Sibley Commission

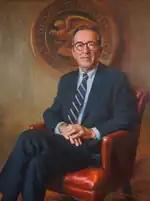
Griffin Bell ("pictured ") served as Governor Ernest Vandiver's chief of staff and formulated the idea for the Sibley Commission.

In 1954, the Supreme Court of the United States issued their landmark decision in the court case "Brown v. Board of Education" that racial segregation in public schools is unconstitutional. In response, conservative state politicians in the Southern United States adopted a policy of massive resistance where they passed a number of legislative acts designed to delay or outright stop attempts to integrate public schools. In Georgia, where historian Alton Hornsby Jr. described the state's general assembly as "overwhelmingly segregationist", legislators had previously approved a constitutional amendment in 1953 that would have cut state funding to any public institution that voluntarily integrated and converted those school districts from public systems to private schools, and in 1956, the state government passed additional legislation further outlining the transfer of public school property to private entities in the event of mandatory integration. Much of this legislation had been passed under the administration of Governor Marvin Griffin, who was succeeded by Ernest Vandiver in 1959. As part of his campaign, Vandiver promised to uphold the laws signed by Griffin that would have defunded integrated public institutions, often saying "no, not one" with regards to admitting African American students into white-only institutions.